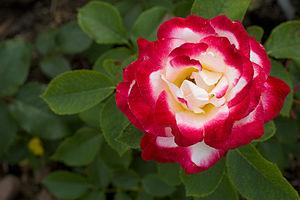
Les hybrides de thé ou rosiers à grandes fleurs constituent un groupe de cultivars de rosiers, issus du croisement de deux types de rosiers, eux-mêmes hybrides. D'une part les rosiers Thé ou rosiers à odeur de thé et, d'autre part, des hybrides remontant